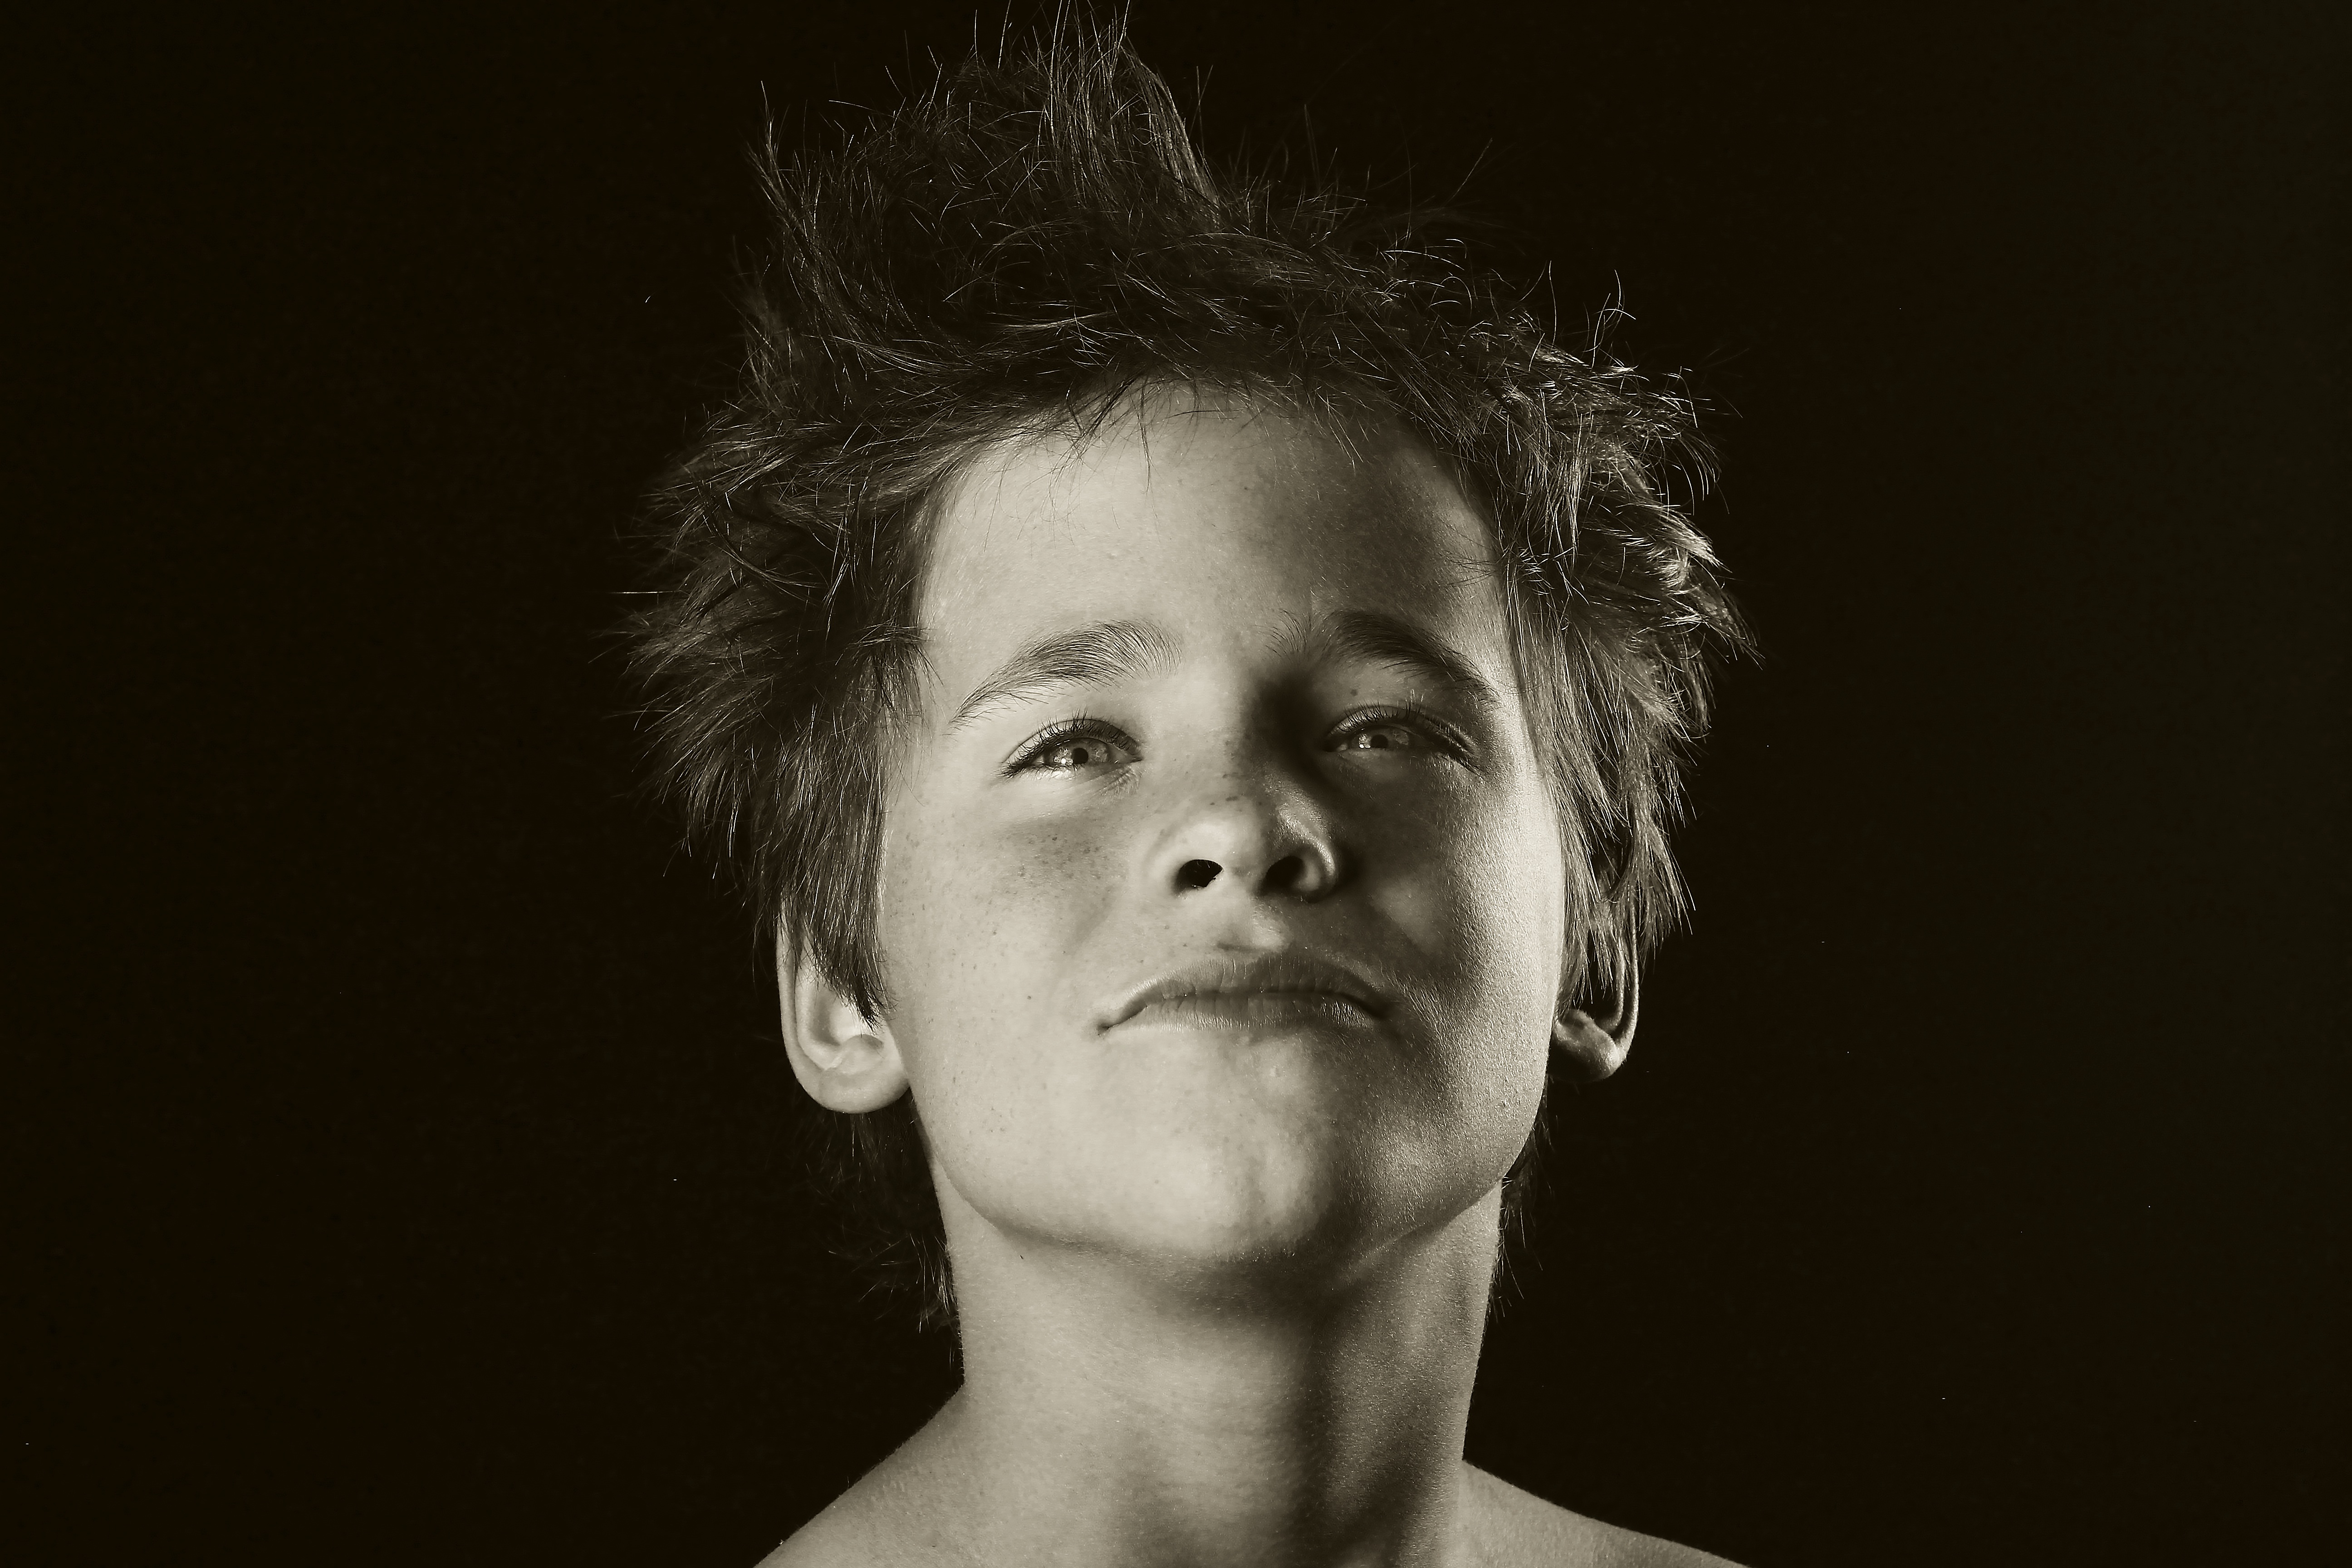
man, black and white, hair, white, photography, male, portrait, model, darkness, black, monochrome, hairstyle, close up, face, eye, head, beauty, monochrome photography, portrait photography, facial hair